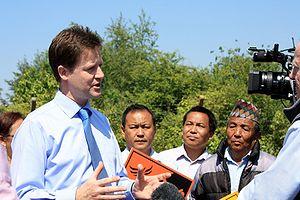
Nicholas William Peter Clegg dit Nick Clegg, né le 7 janvier 1967 à Chalfont St Giles dans le Buckinghamshire, est un homme politique britannique. Il est notamment dirigeant des Libéraux-démocrates de 2007 à 2015 et vice-Premier ministre du Royaume-Uni de 2010 à 2015 et responsable des affaires internationales et de la communication de Facebook depuis octobre 2018.